Formula One Grand Prix (video game)

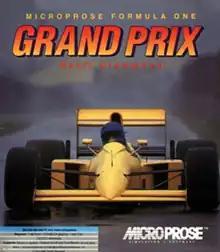
European cover art

Formula One Grand Prix (known as World Circuit in the United States) is a racing simulator released in 1991 by MicroProse for the Amiga, Atari ST and PC created by game designer Geoff Crammond. It is often referred to as Grand Prix 1, MicroProse Grand Prix, or just F1GP. Although the game itself was not affiliated officially with the FIA or any Formula One drivers, team liveries and driver helmets were accurate to represent the 1991 season, but the names were fictional. The game is a simulation of Formula One racing at the time and was noted for its 3D graphics, remarkably high framerate (25 fps) and attention to detail, in particular the player's ability to edit the teams and drivers and set up their car to their own personal specifications. The game was ranked the 27th best game of all time by "Amiga Power". "Grand Prix"s success spawned three sequels, called "Grand Prix 2", "Grand Prix 3" and "Grand Prix 4".